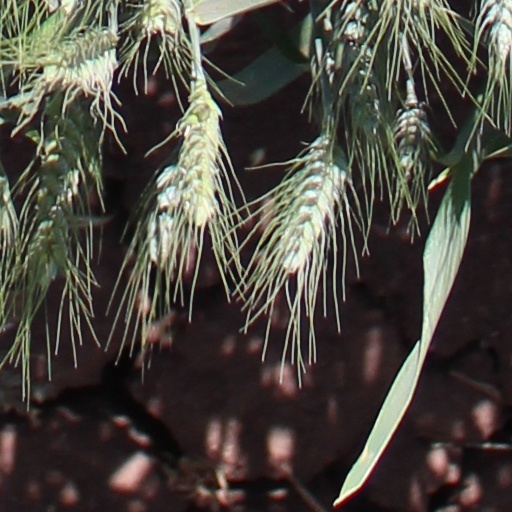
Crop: wheat